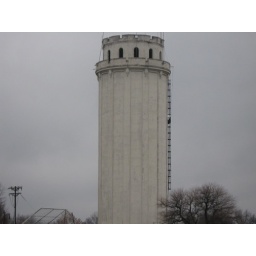
old water tower in KC